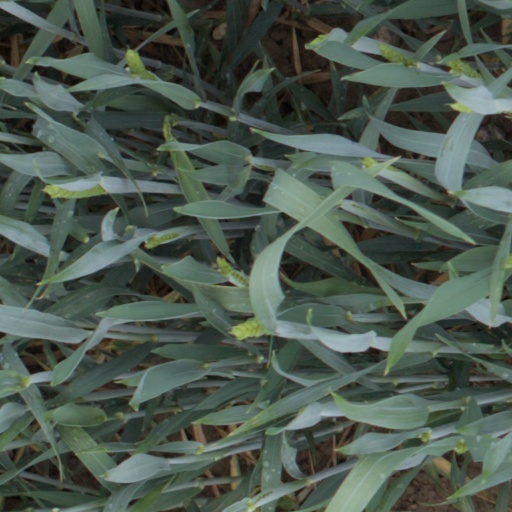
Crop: wheat